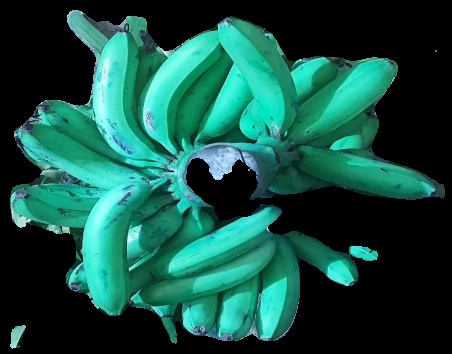
Variety: pachbale
Grade: grade3